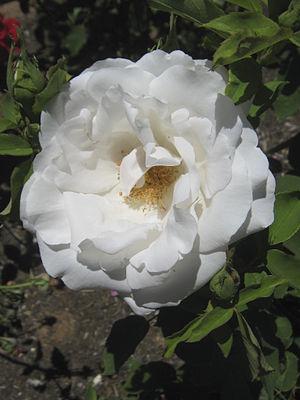
'Frau Karl Druschki' est un cultivar de rosier obtenu en 1901 par le rosiériste allemand Peter Lambert. Il est issu du croisement 'Merveille de Lyon' x 'Madame Caroline Testout'. Il doit son nom à l'épouse du président de l'époque de la Société allemande des amis des roses.